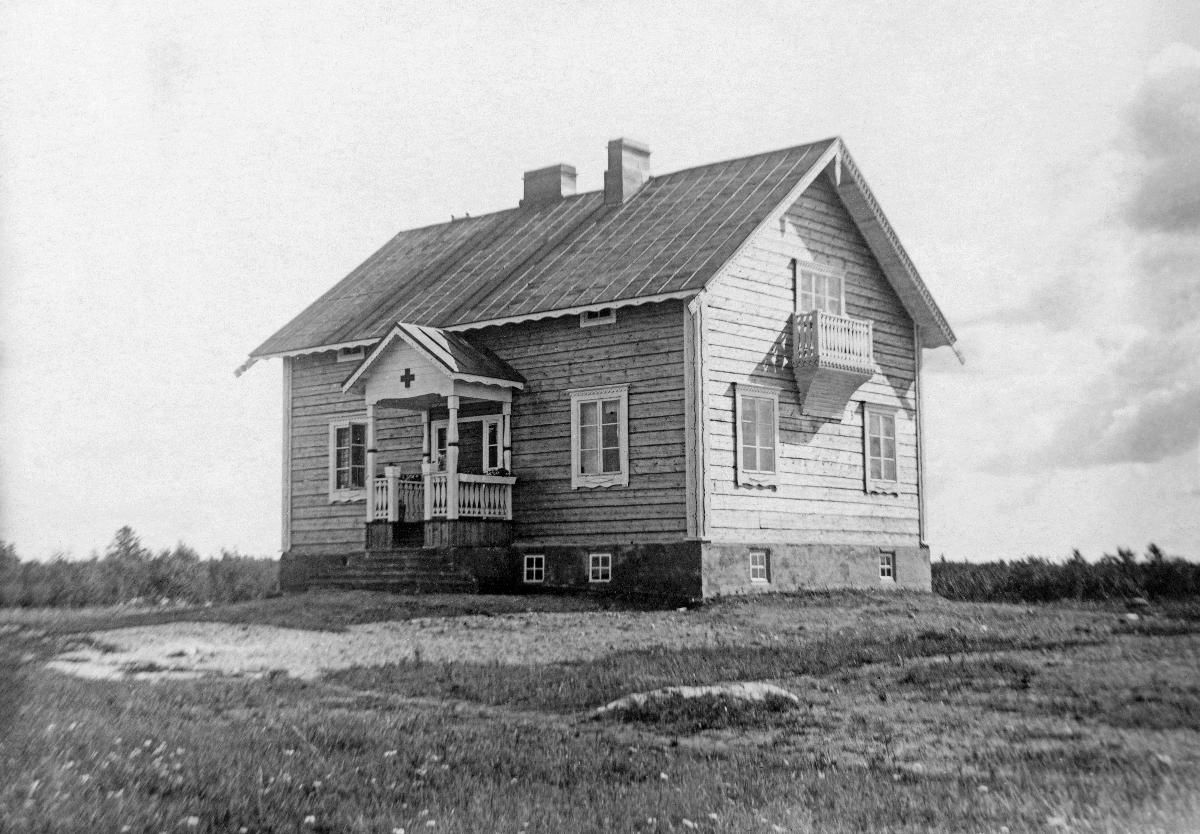
Suomen Punaisen Ristin sairasmaja
A Finnish Red Cross house for diseased
sisällön kuvaus: Suomen Punaisen Ristin sairasmaja Ägläjärven kylässä Korpiselällä, Viipurin läänissä 1929. Rakennuksen on suunnitellut Uuno Korhonen rajakarjalaiseen tyyliin. content description: A Finnish Red Cross house for diseased in Ägläjärvi village in Korpiselkä, Vyborg province in 1929. The house was designed by Uuno Korhonen in border Karelian style.
Vuosi: 1929
Paikka: Suomi; , Viipurin lääni; , Korpiselkä
Aiheet: terveys; kansainväliset järjestöt; SPR; rakennukset; sairasmajat; health; international organisations; Finnish Red Cross; buildings; architecture; houses; healthcare; house for diseased; hälsa; internationella organisationer; Finlands Röda Kors; byggnader